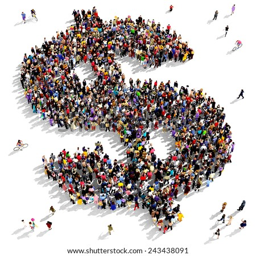
large group of people gathered together in the shape of a dollar sign #